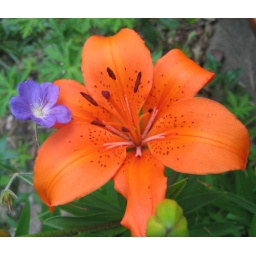
Orange pixie lily and johnson's blue geranium. Yes, the lily is that traffic-stopping orange shade in real life as well.